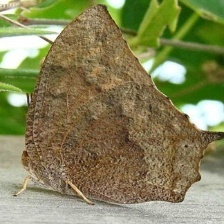
Species: TROPICAL LEAFWING